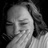
Emotion: sad